Muhammad Shah Firdaus Sahrom

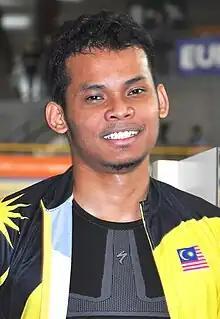

Muhammad Shah Firdaus bin Sahrom (born 26 November 1995) is a Malaysian professional racing cyclist. He participated in both Sprint and Keirin cycling events during the 2020 Tokyo Olympics. He competed at the 2022 Commonwealth Games in the Keirin event where he won a bronze medal and in the sprint event. He competed in the 2024 Paris Olympics, where in the Keirin Final, he finished in sixth place.